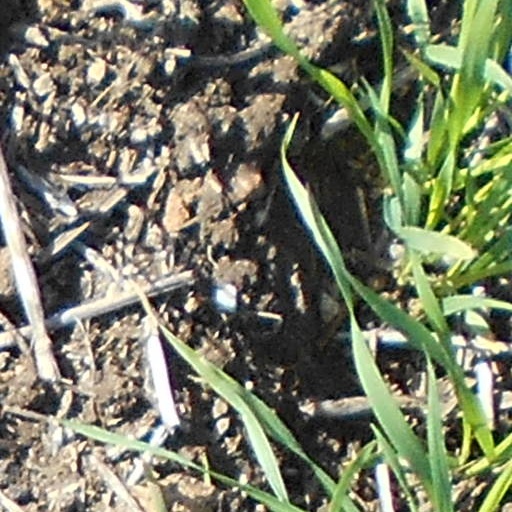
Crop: wheat